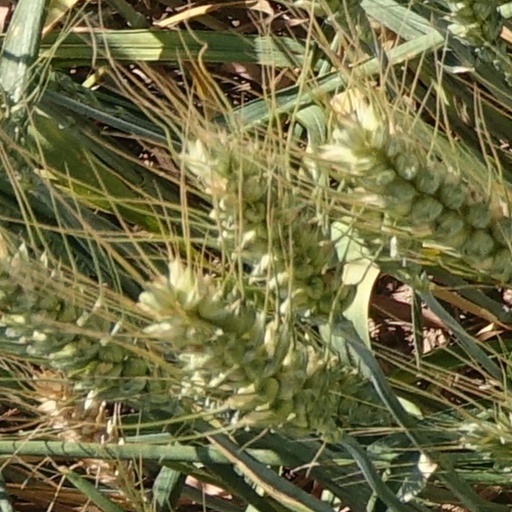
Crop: wheat